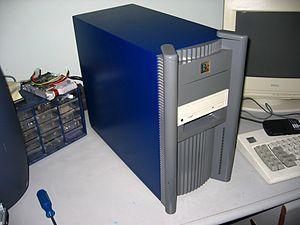
La BeBox était un ordinateur lancé par Be le 3 octobre 1995.